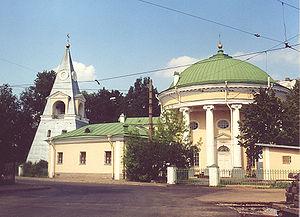
L'église de la Sainte-Trinité, dite église « Koulitch et Paskha », est une église orthodoxe de Saint-Pétersbourg de style néoclassique, construite en 1785-1790 par Nikolaï Lvov. Elle a été commandée par le général-prince Wiazemski, pour son domaine et pour la paroisse des habitants de son village qui s'appelait Alexandrovskoïe. Elle se trouve sur la rive gauche de la Néva au sud-est du quartier historique de la ville et dépend de l'éparchie de Saint-Pétersbourg du patriarcat orthodoxe de Russie.